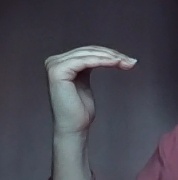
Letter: haa